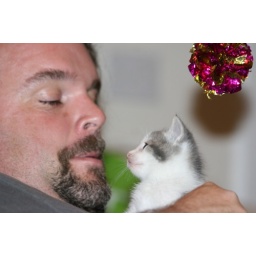
He actually is more interested in Will than the crinkly, shiny ball (his favorite toy).